Gustaf von Psilander

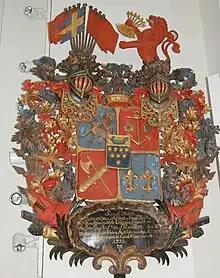
Psilander's baronial coat of arms is more elaborate, but still contain references to the 1704 battle.

After the death of the King in 1718, Psilander belonged to those favoured by the new regime. He became a Baron in 1719, was suggested as Privy Councillor, and commanded a squadron that blocked the Russian Navy at Gdansk. Psilander now belonged to the political elite of the country, participating in all Parliaments from 1719 to 1732. In 1728, he was transferred to the Governorship of Kalmar Län in order to be closer to Karlskrona, the seat of the Swedish Board of Admiralty. In 1734 he was one of three naval officers proposed to be Naval Privy Counsellor, but the King chose Admiral Edvard Didrik Taube instead, and appointed Psilander president of the Admiralty Board, replacing the promoted Taube. Psilander's older brother Johan became Comptroller of the Swedish Navy and was ennobled in 1720 under the name "Psilanderhielm".